Aloo gosht

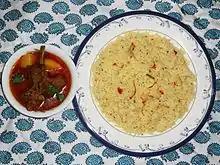
Saloonay chawal (brown rice) served with Aloo gosht

Aloo gosht is a meat curry, a popular dish in North Indian, Pakistani, and Bangladeshi cuisine. It consists of potatoes (aloo) cooked with meat (gosht), usually lamb or mutton or beef, in a stew-like shorba gravy. It may be considered a curry, stew, or shorba depending on the way the dish is prepared, the types of spices used and what country or particular region it was made in. The dish can be served and eaten with plain rice or with bread such as roti, paratha or naan.